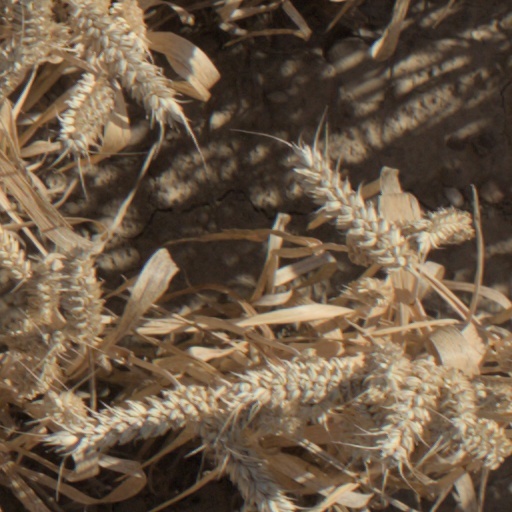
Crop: wheat